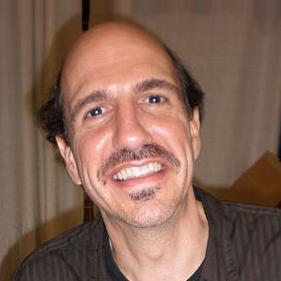
Age: 45